Antitrust (film)

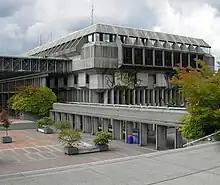
Simon Fraser University served as an outdoor shooting location for NURV headquarters.

Simon Fraser University's Burnaby campus stood in for external shots of NURV headquarters.